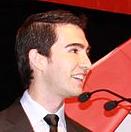
Age: 32